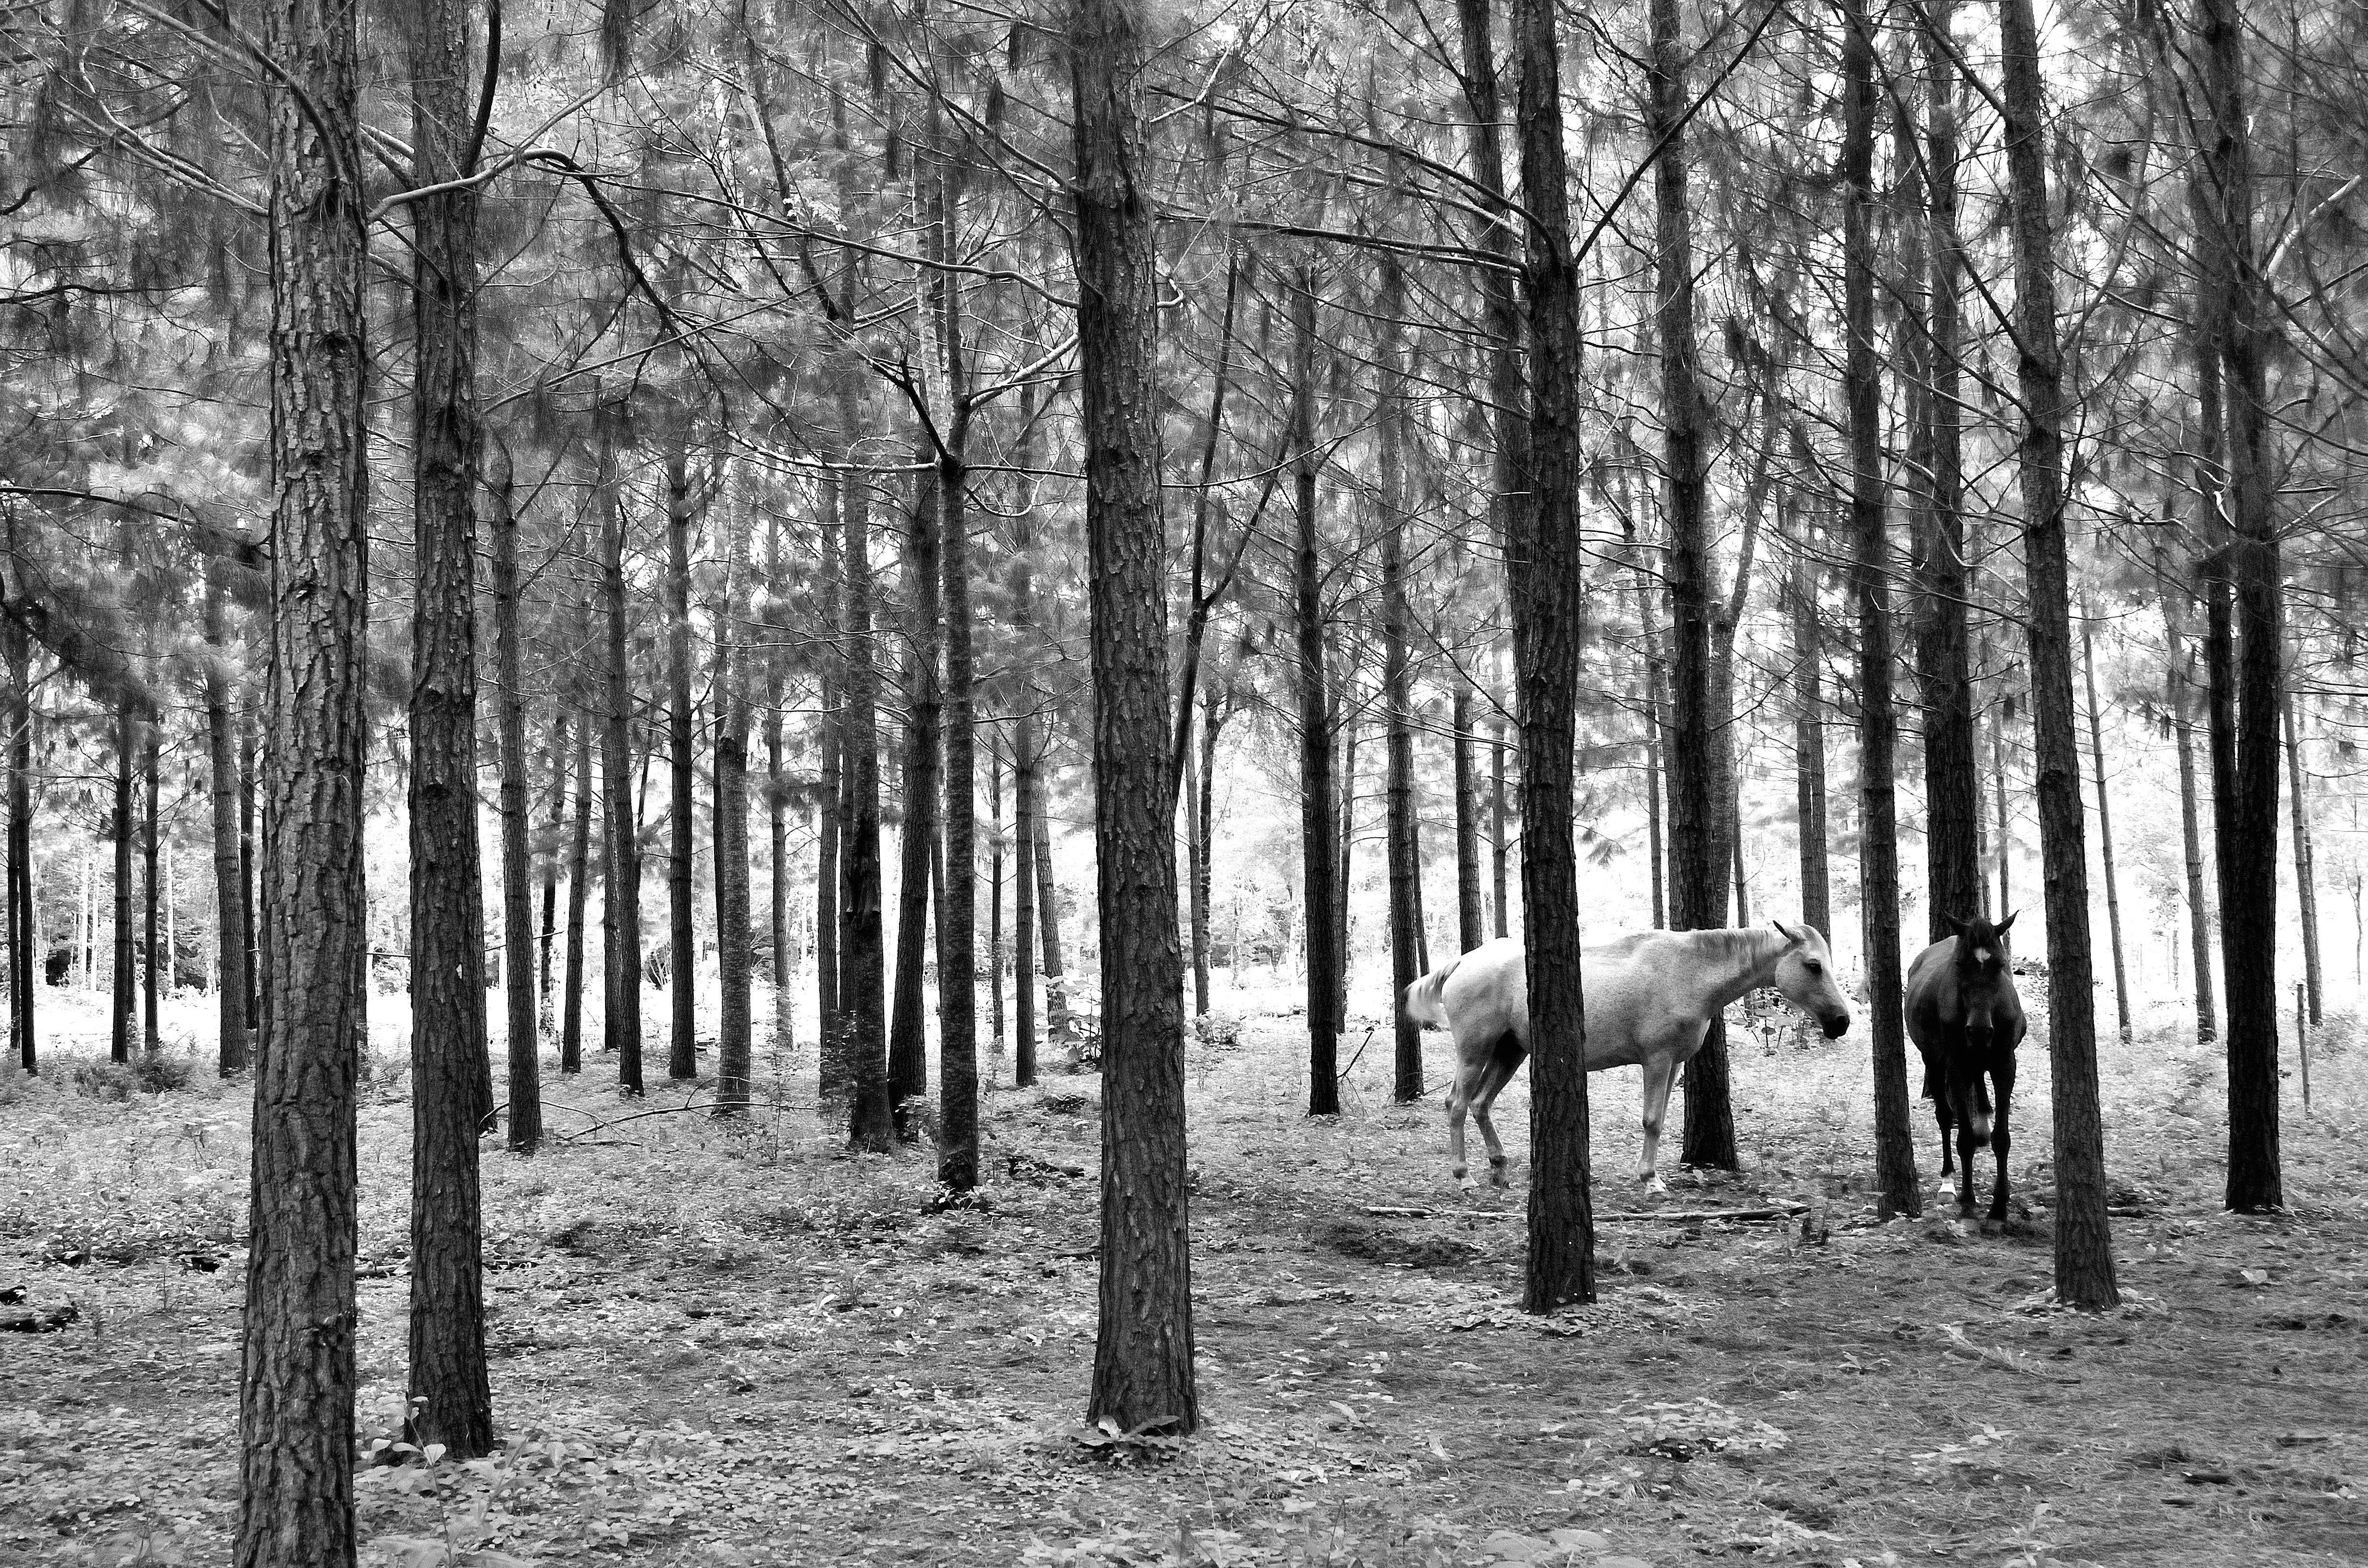
tree, nature, forest, winter, black and white, monochrome, season, wetland, woodland, habitat, ecosystem, monochrome photography, natural environment, atmospheric phenomenon, woody plant